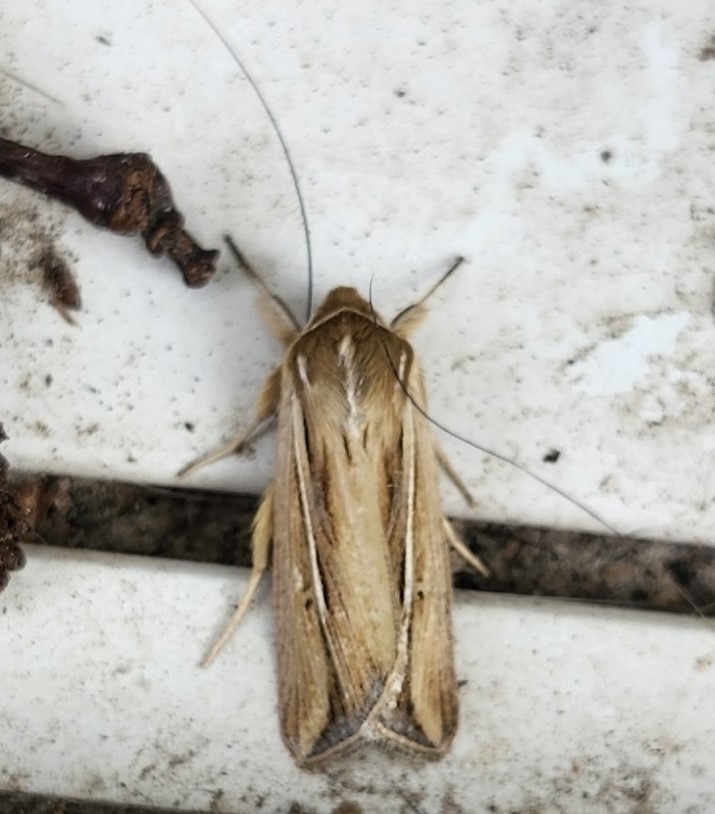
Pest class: wheathead_armyworm_Dargida_diffusa